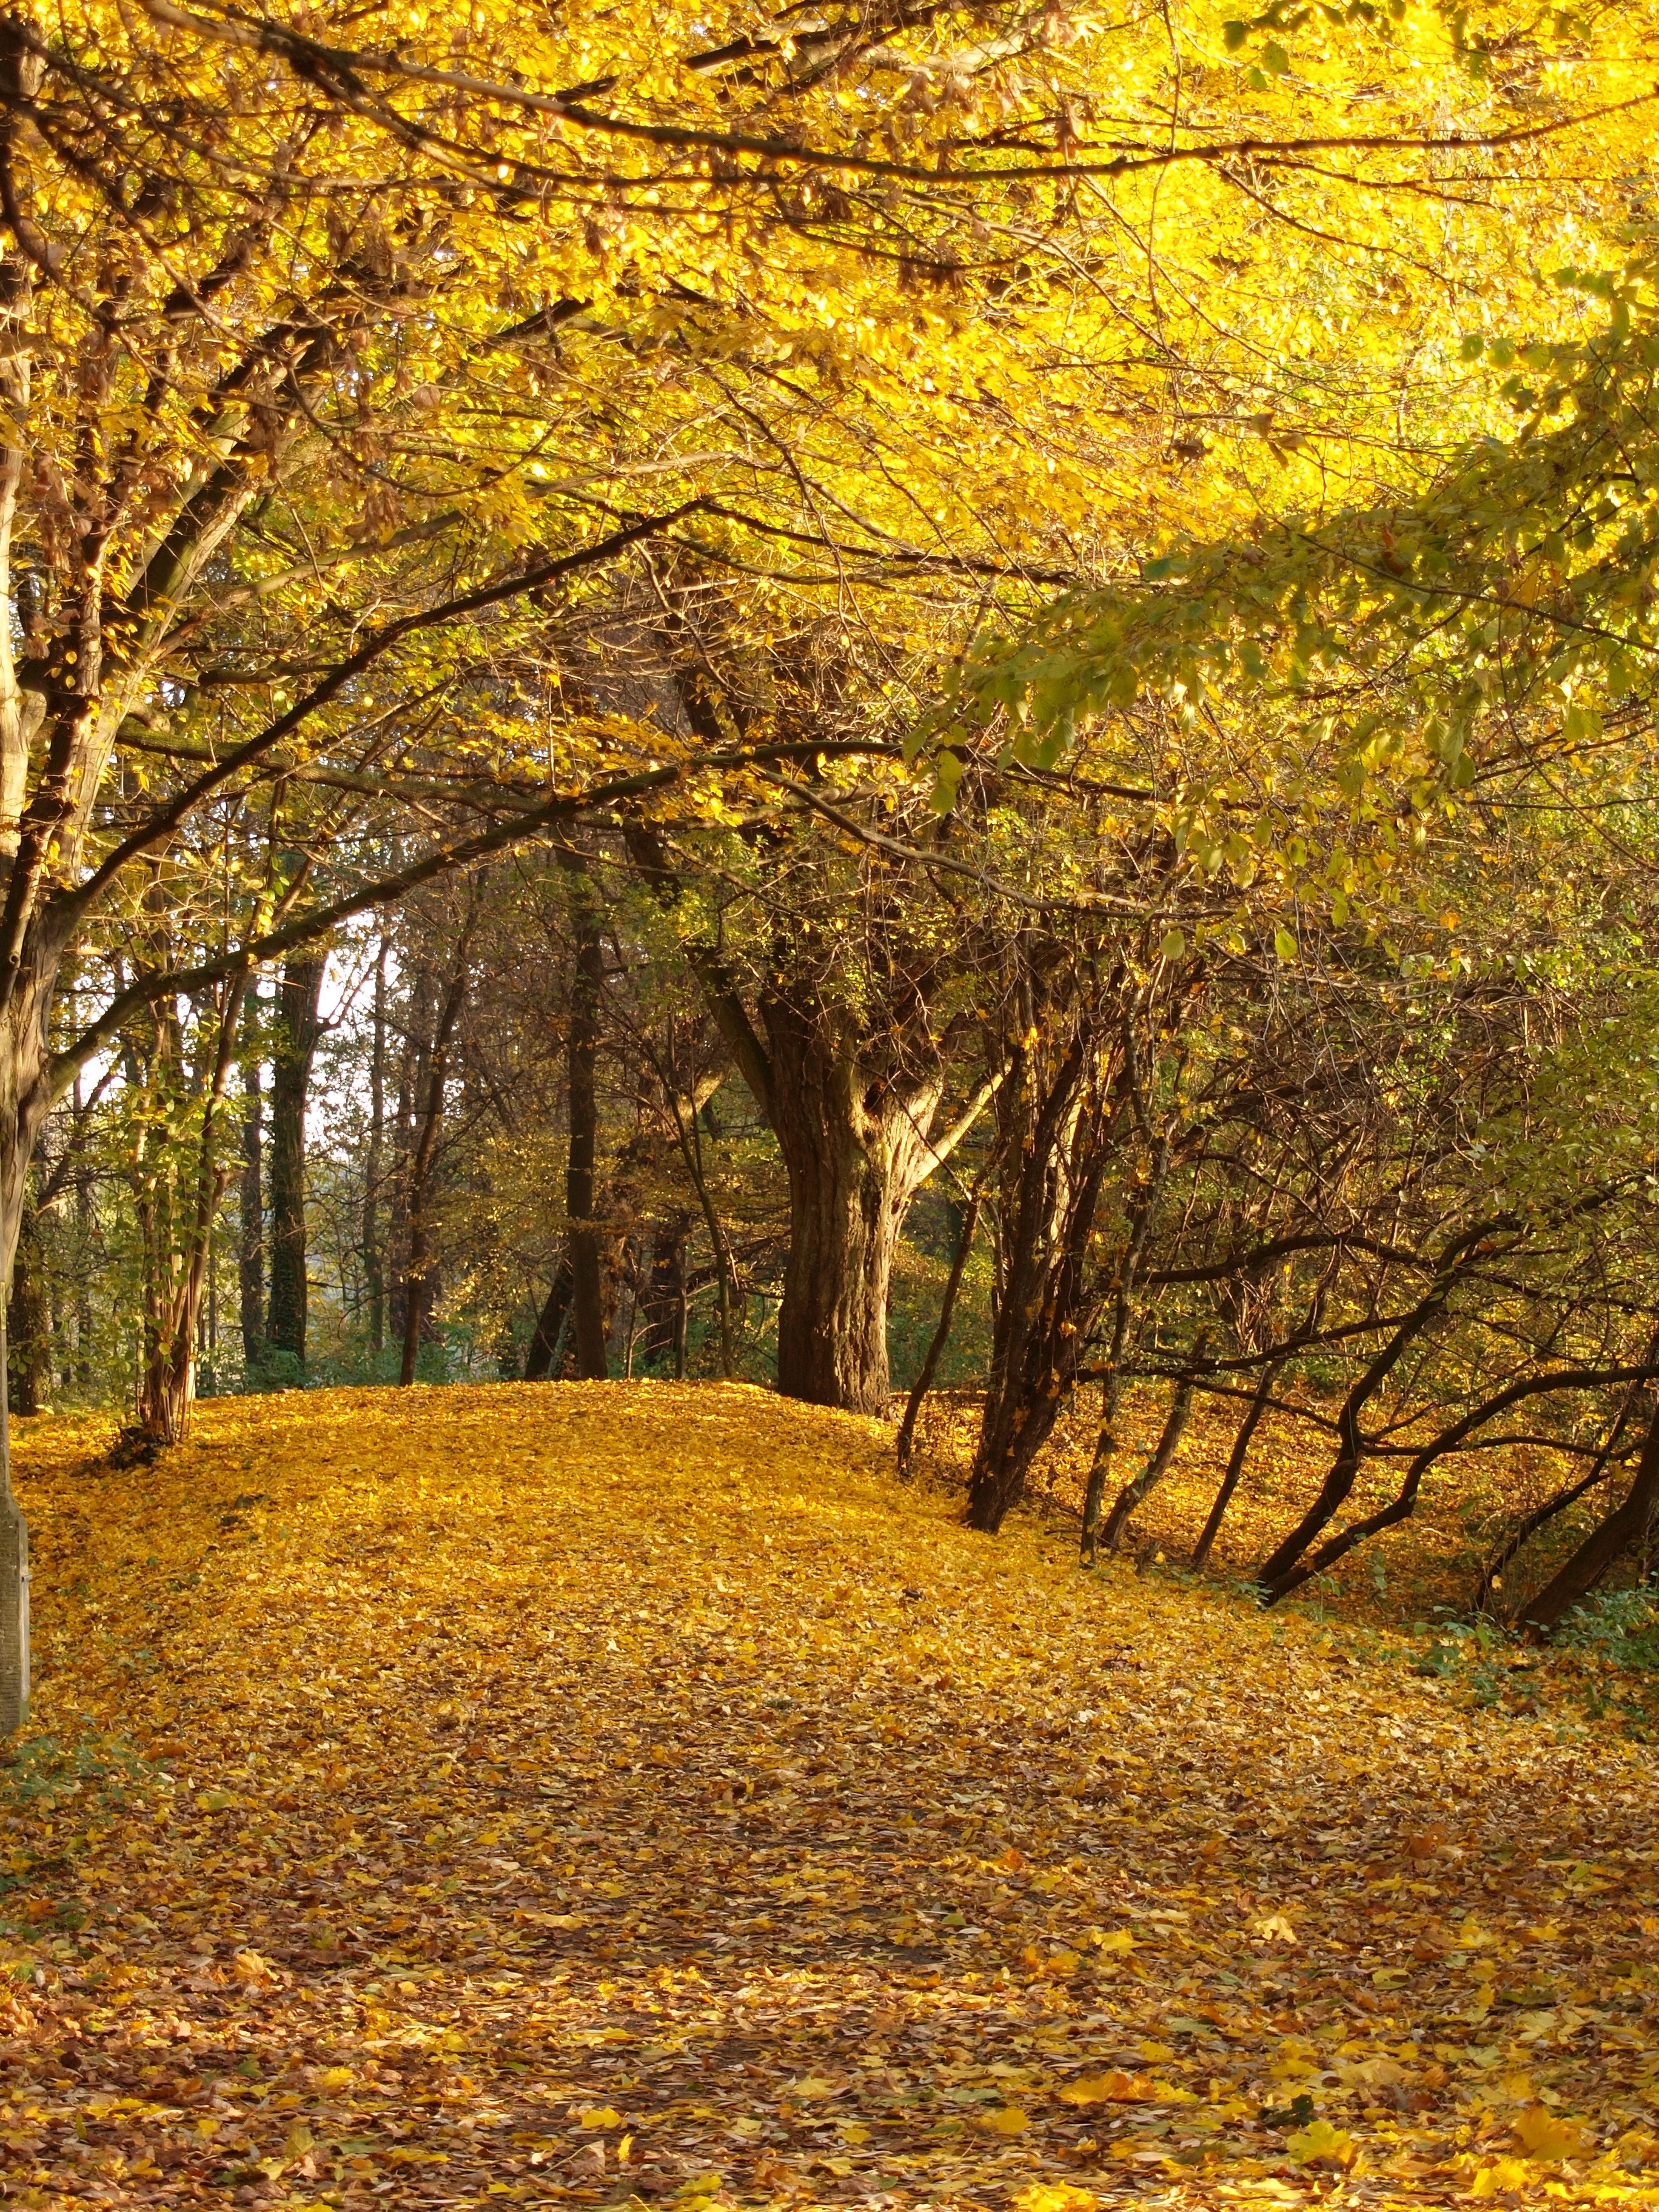
tree, forest, branch, plant, sunlight, morning, leaf, flower, foliage, autumn, season, deciduous, grove, woodland, habitat, yellow leaves, maidenhair tree, woody plant, temperate broadleaf and mixed forest